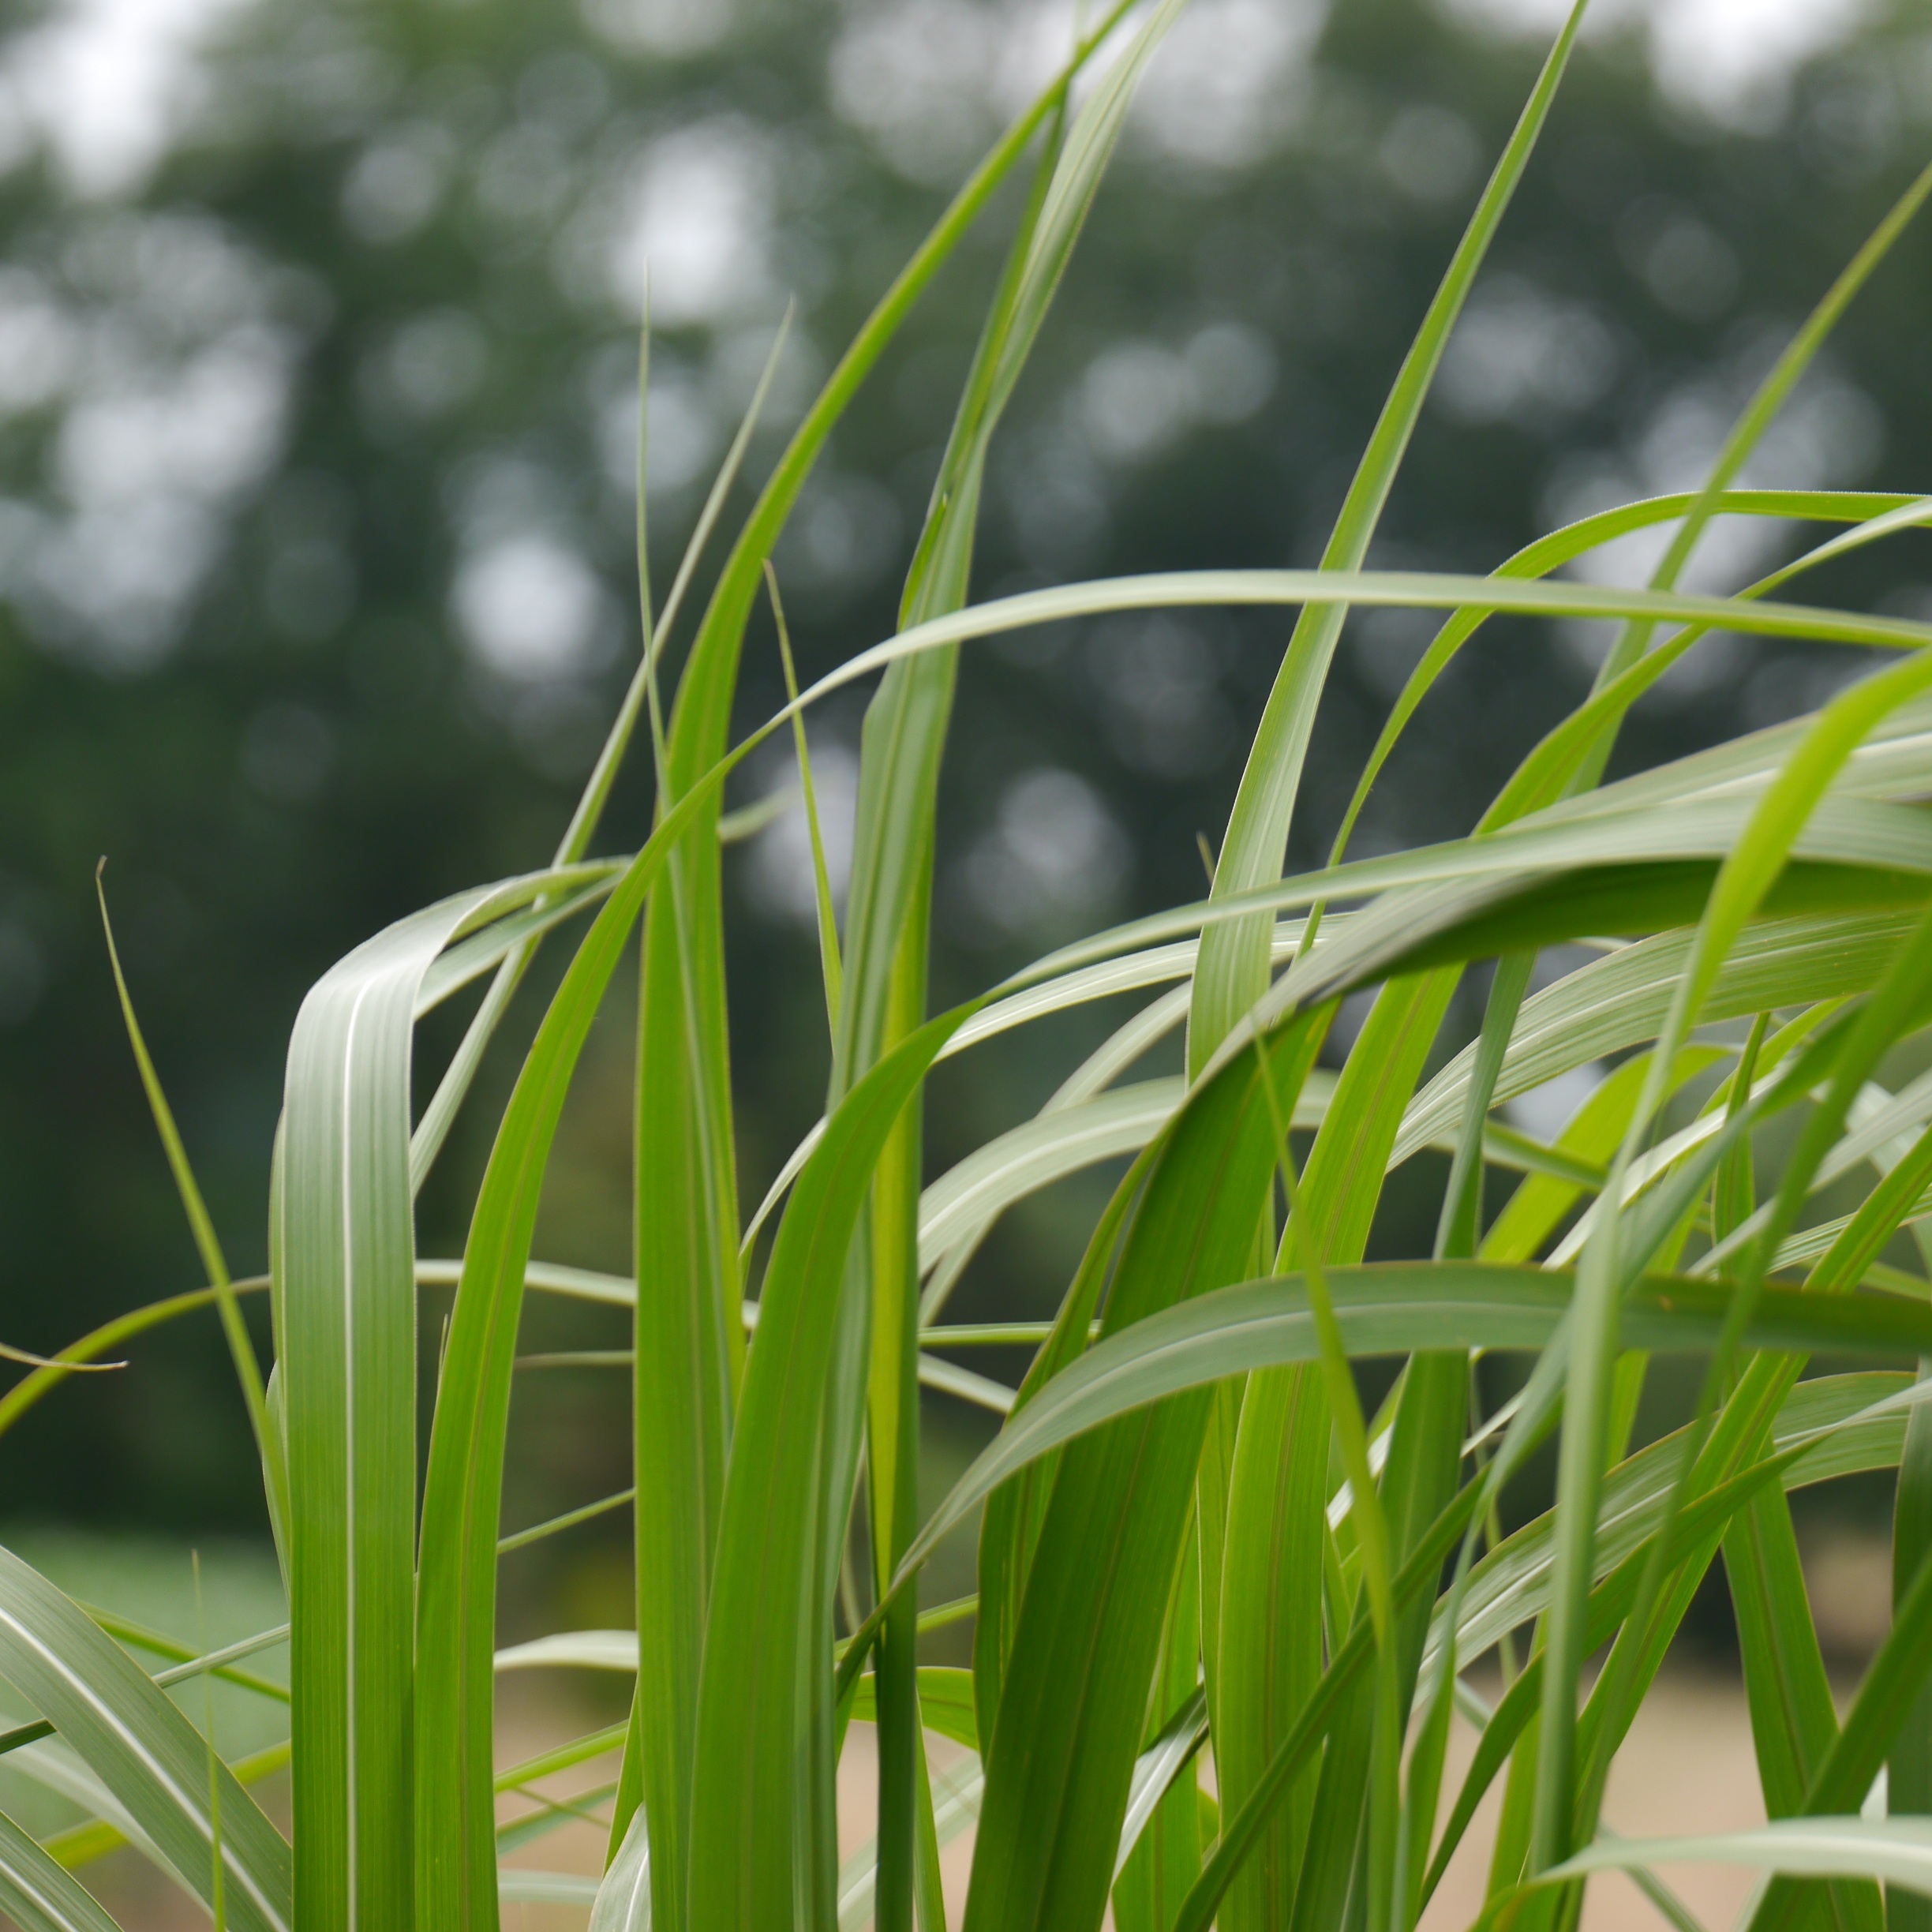
landscape, grass, plant, lawn, leaf, flower, summer, green, crop, fresh, botany, flora, idyll, grasses, nature reserve, flowering plant, blades of grass, game grass, grass family, plant stem, land plant, arecales